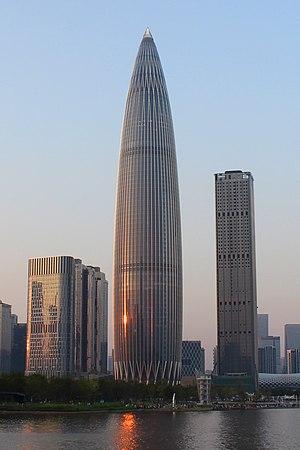
China Resources Headquarters, le 03 octobre 2018 Shenzhen, Guangdong, China
China Resources Headquarters est un gratte-ciel situé dans la ville de Shenzhen en Chine. Les travaux ont débuté en 2014 et s'achevèrent en 2017. L'immeuble mesure 392.5 mètres de hauteur.